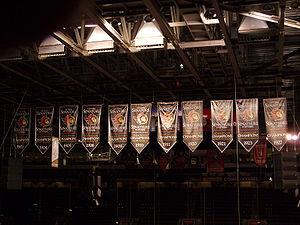
Les Sénateurs d'Ottawa en anglais : Ottawa Senators, également connus sous le nom de Silver Seven d'Ottawa, sont une franchise professionnelle de hockey sur glace en Amérique du Nord qui a existé de 1893 à 1934. L'équipe est basée à Ottawa dans la province de l'Ontario au Canada et est une des équipes fondatrices de la Ligue nationale de hockey en 1917. En 1934, elle est déménagée à Saint-Louis dans le Missouri et devient les Eagles de Saint-Louis et ce pour une saison. Il faut une expansion de la ligue près de 60 ans plus tard pour voir une nouvelle équipe de hockey évoluer à Ottawa et reprendre le même nom.